Terence Lam

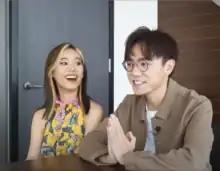
Terence Lam with Jace Chan in an am730 interview in October 2020. The duo sang a duet of the song "Quarantine".

In 2020, he released a favourably reviewed song titled "In a Funk", which detailed a love rectangle. Owing to its topic, rhythm, and melody, listeners considered it a sequel to his previous song "NEXT". The song's lyrics were written by Albert Leung. "Solitude", the next song he released, was "widely acclaimed". The song's lyrics expounded on the loneliness common in life and came at a particularly timely moment during the COVID-19 pandemic when people were social distancing. Lam wrote the lyrics, composed, arranged the music, and produced the song. He had composed the song as an unused demo five or six years prior to its release and reused it for himself to sing. "Hong Kong Economic Times" reviewer Chan Ka Yin found the song reminded herself as a woman in her 40s to spend more personal time on herself and do more introspection. Writing in "The Loop", music critic Yannie Chan said "Solitude" "features an addictive melody and meaningful lyrics celebrating the art of enjoying time by yourself".